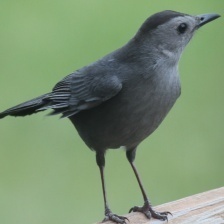
Species: GRAY CATBIRD
Scientific name: DUMETELLA CAROLINENSIS